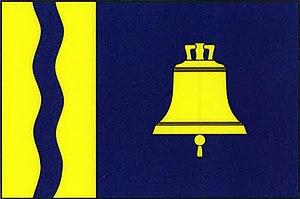
Malé Přítočno est une commune du district de Kladno, dans la région de Bohême-Centrale, en Tchéquie. Sa population s'élevait à 243 habitants en 2020.